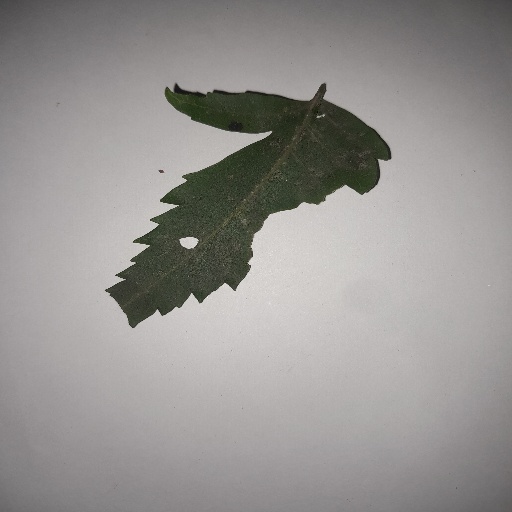
Species: Neem
Leaf condition: Shot Hole Leaf